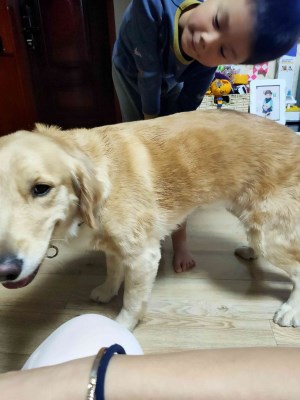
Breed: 5355-n000126-golden_retriever